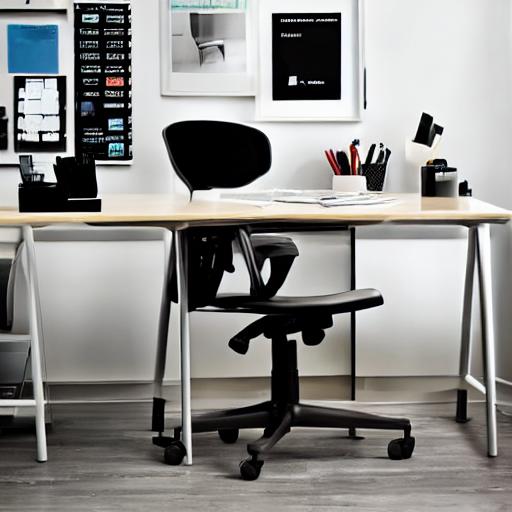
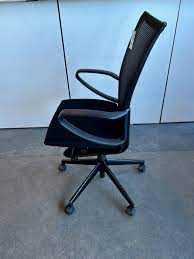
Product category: items_chair
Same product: no